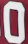
Number: 0